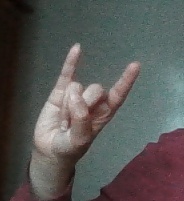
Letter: la